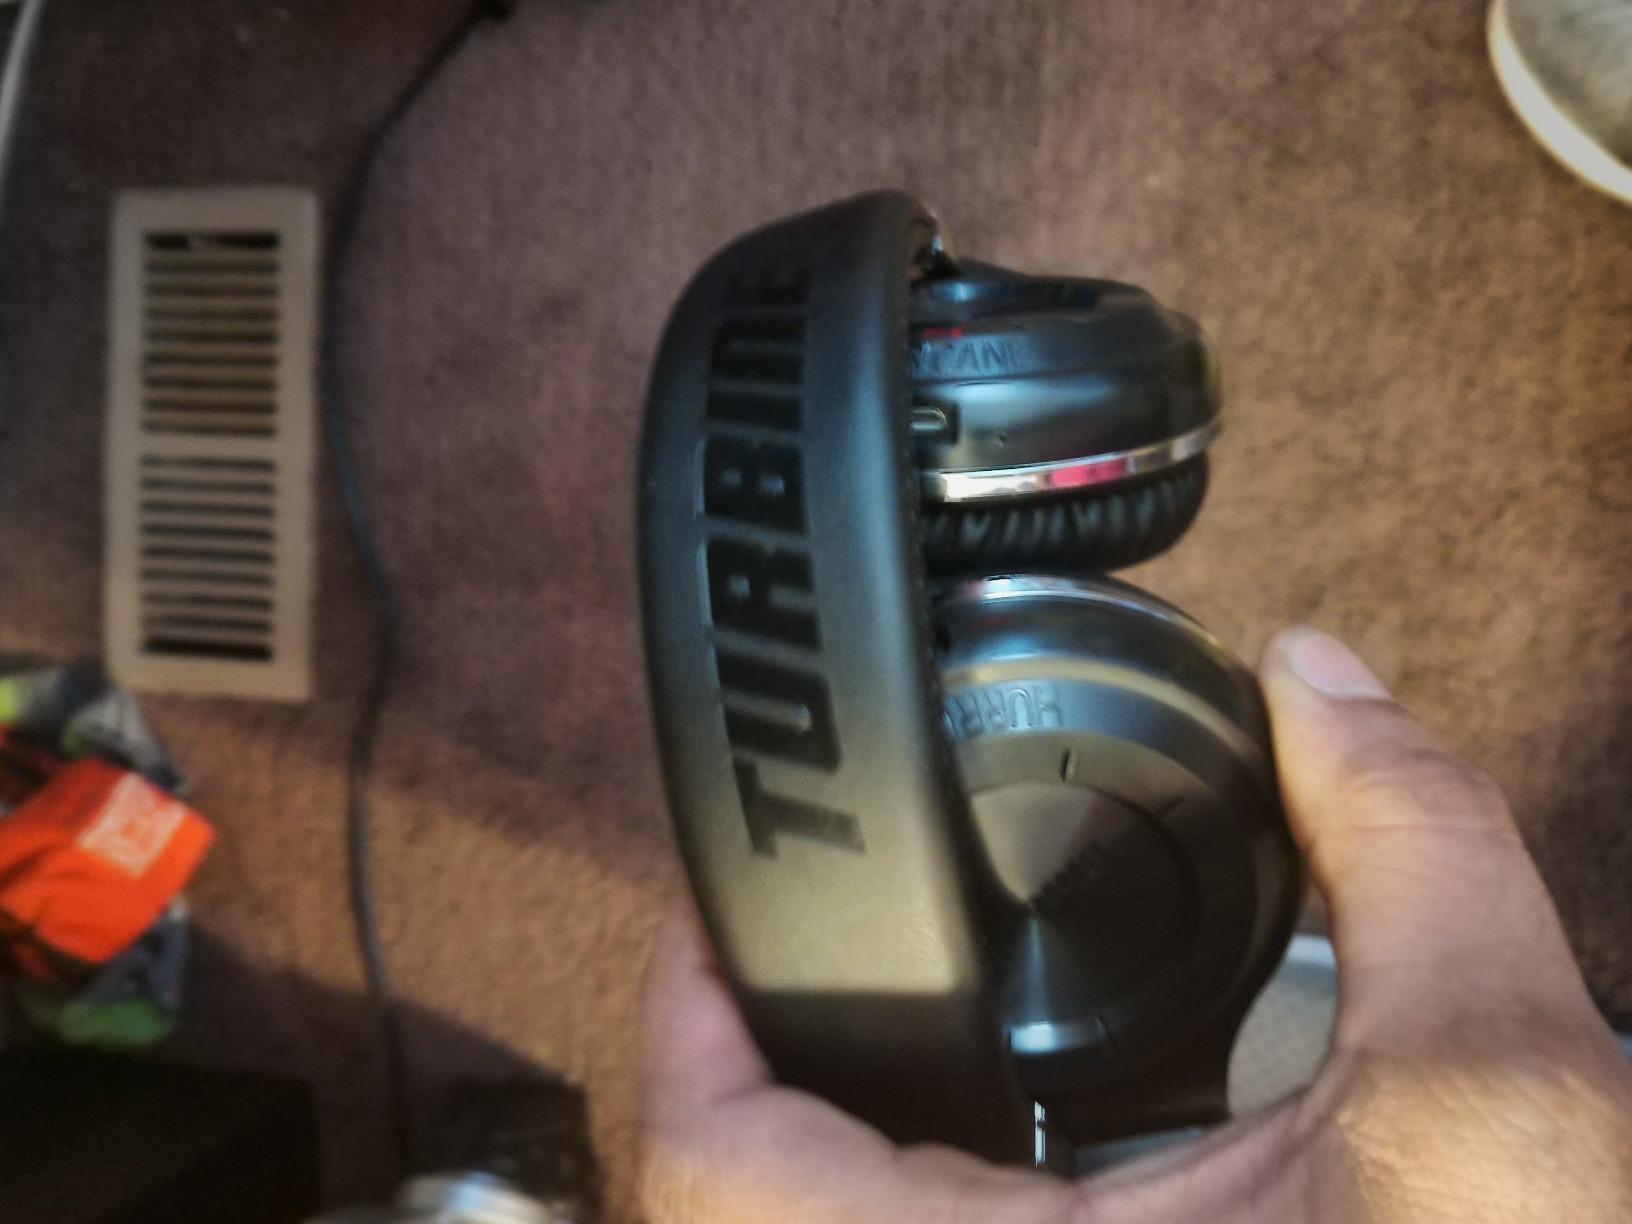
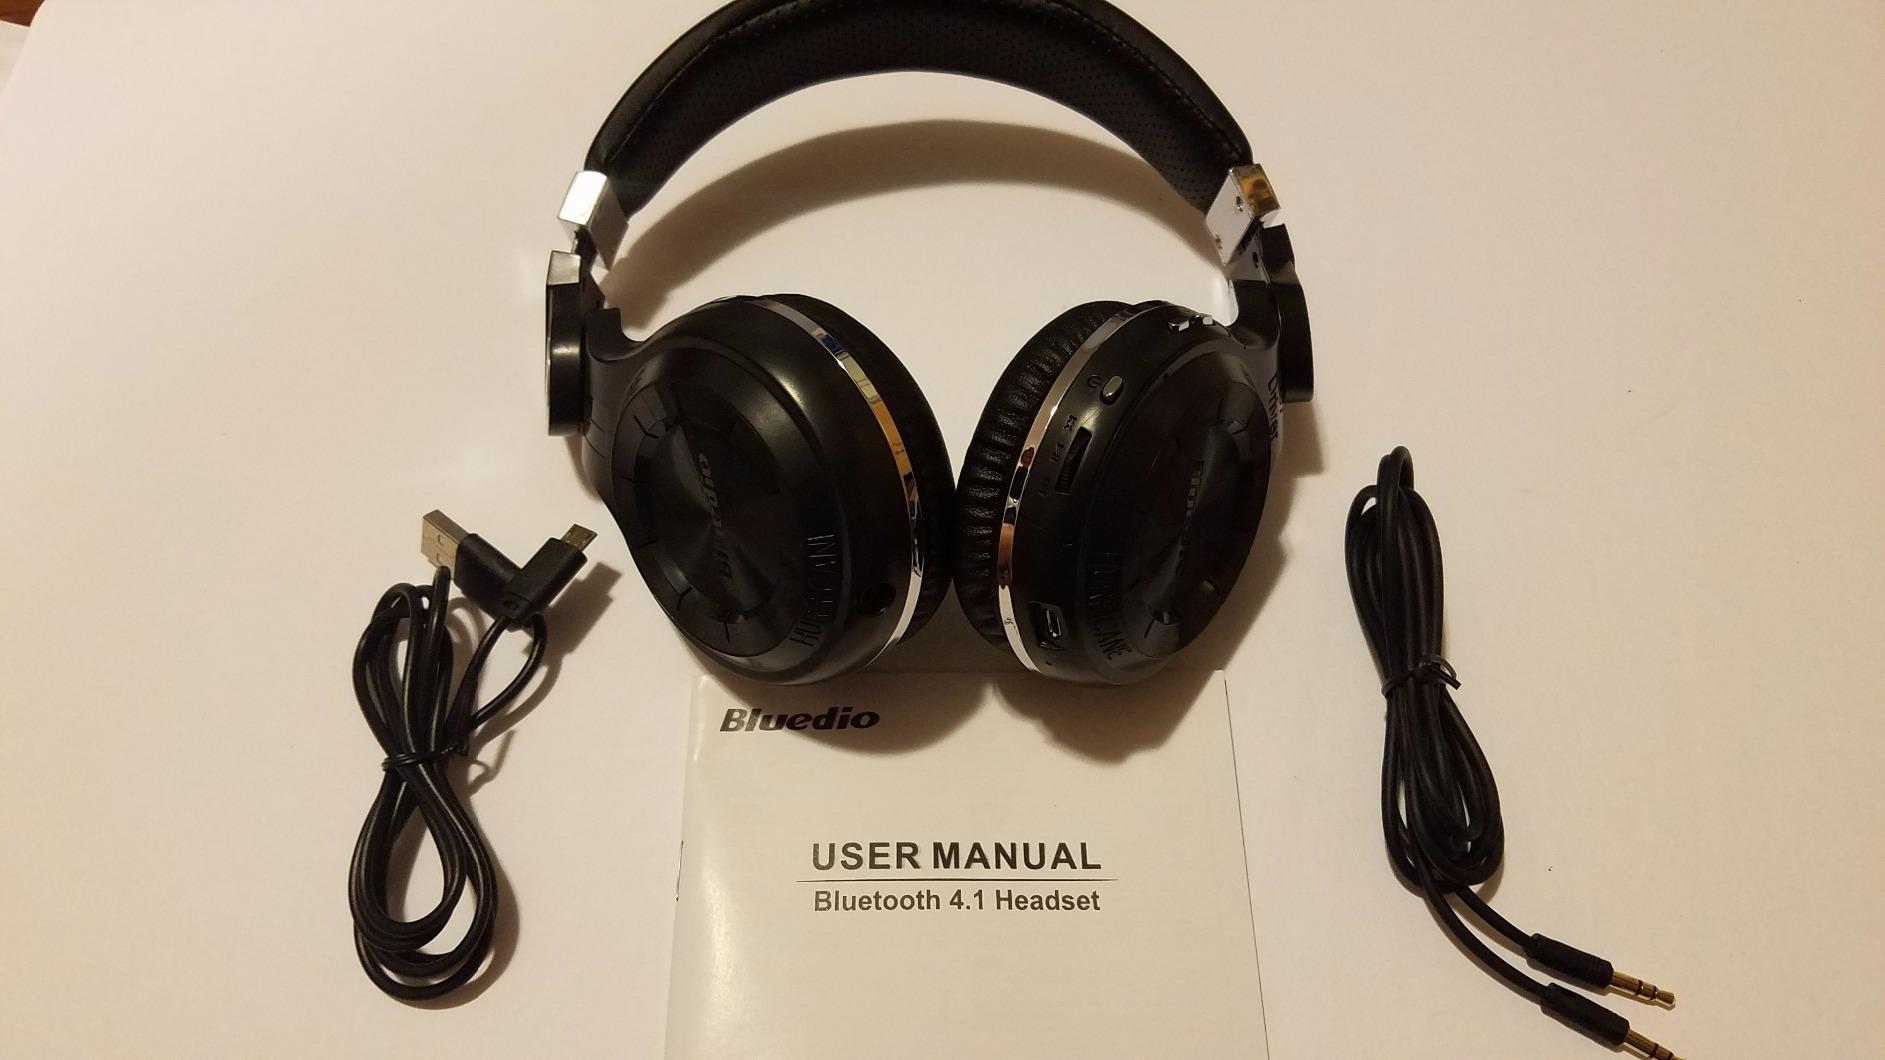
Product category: headphones
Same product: yes